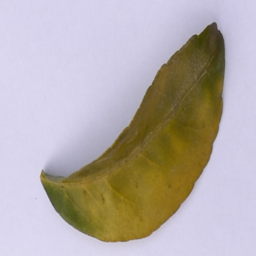
Plant part: leaf
Disease: greening